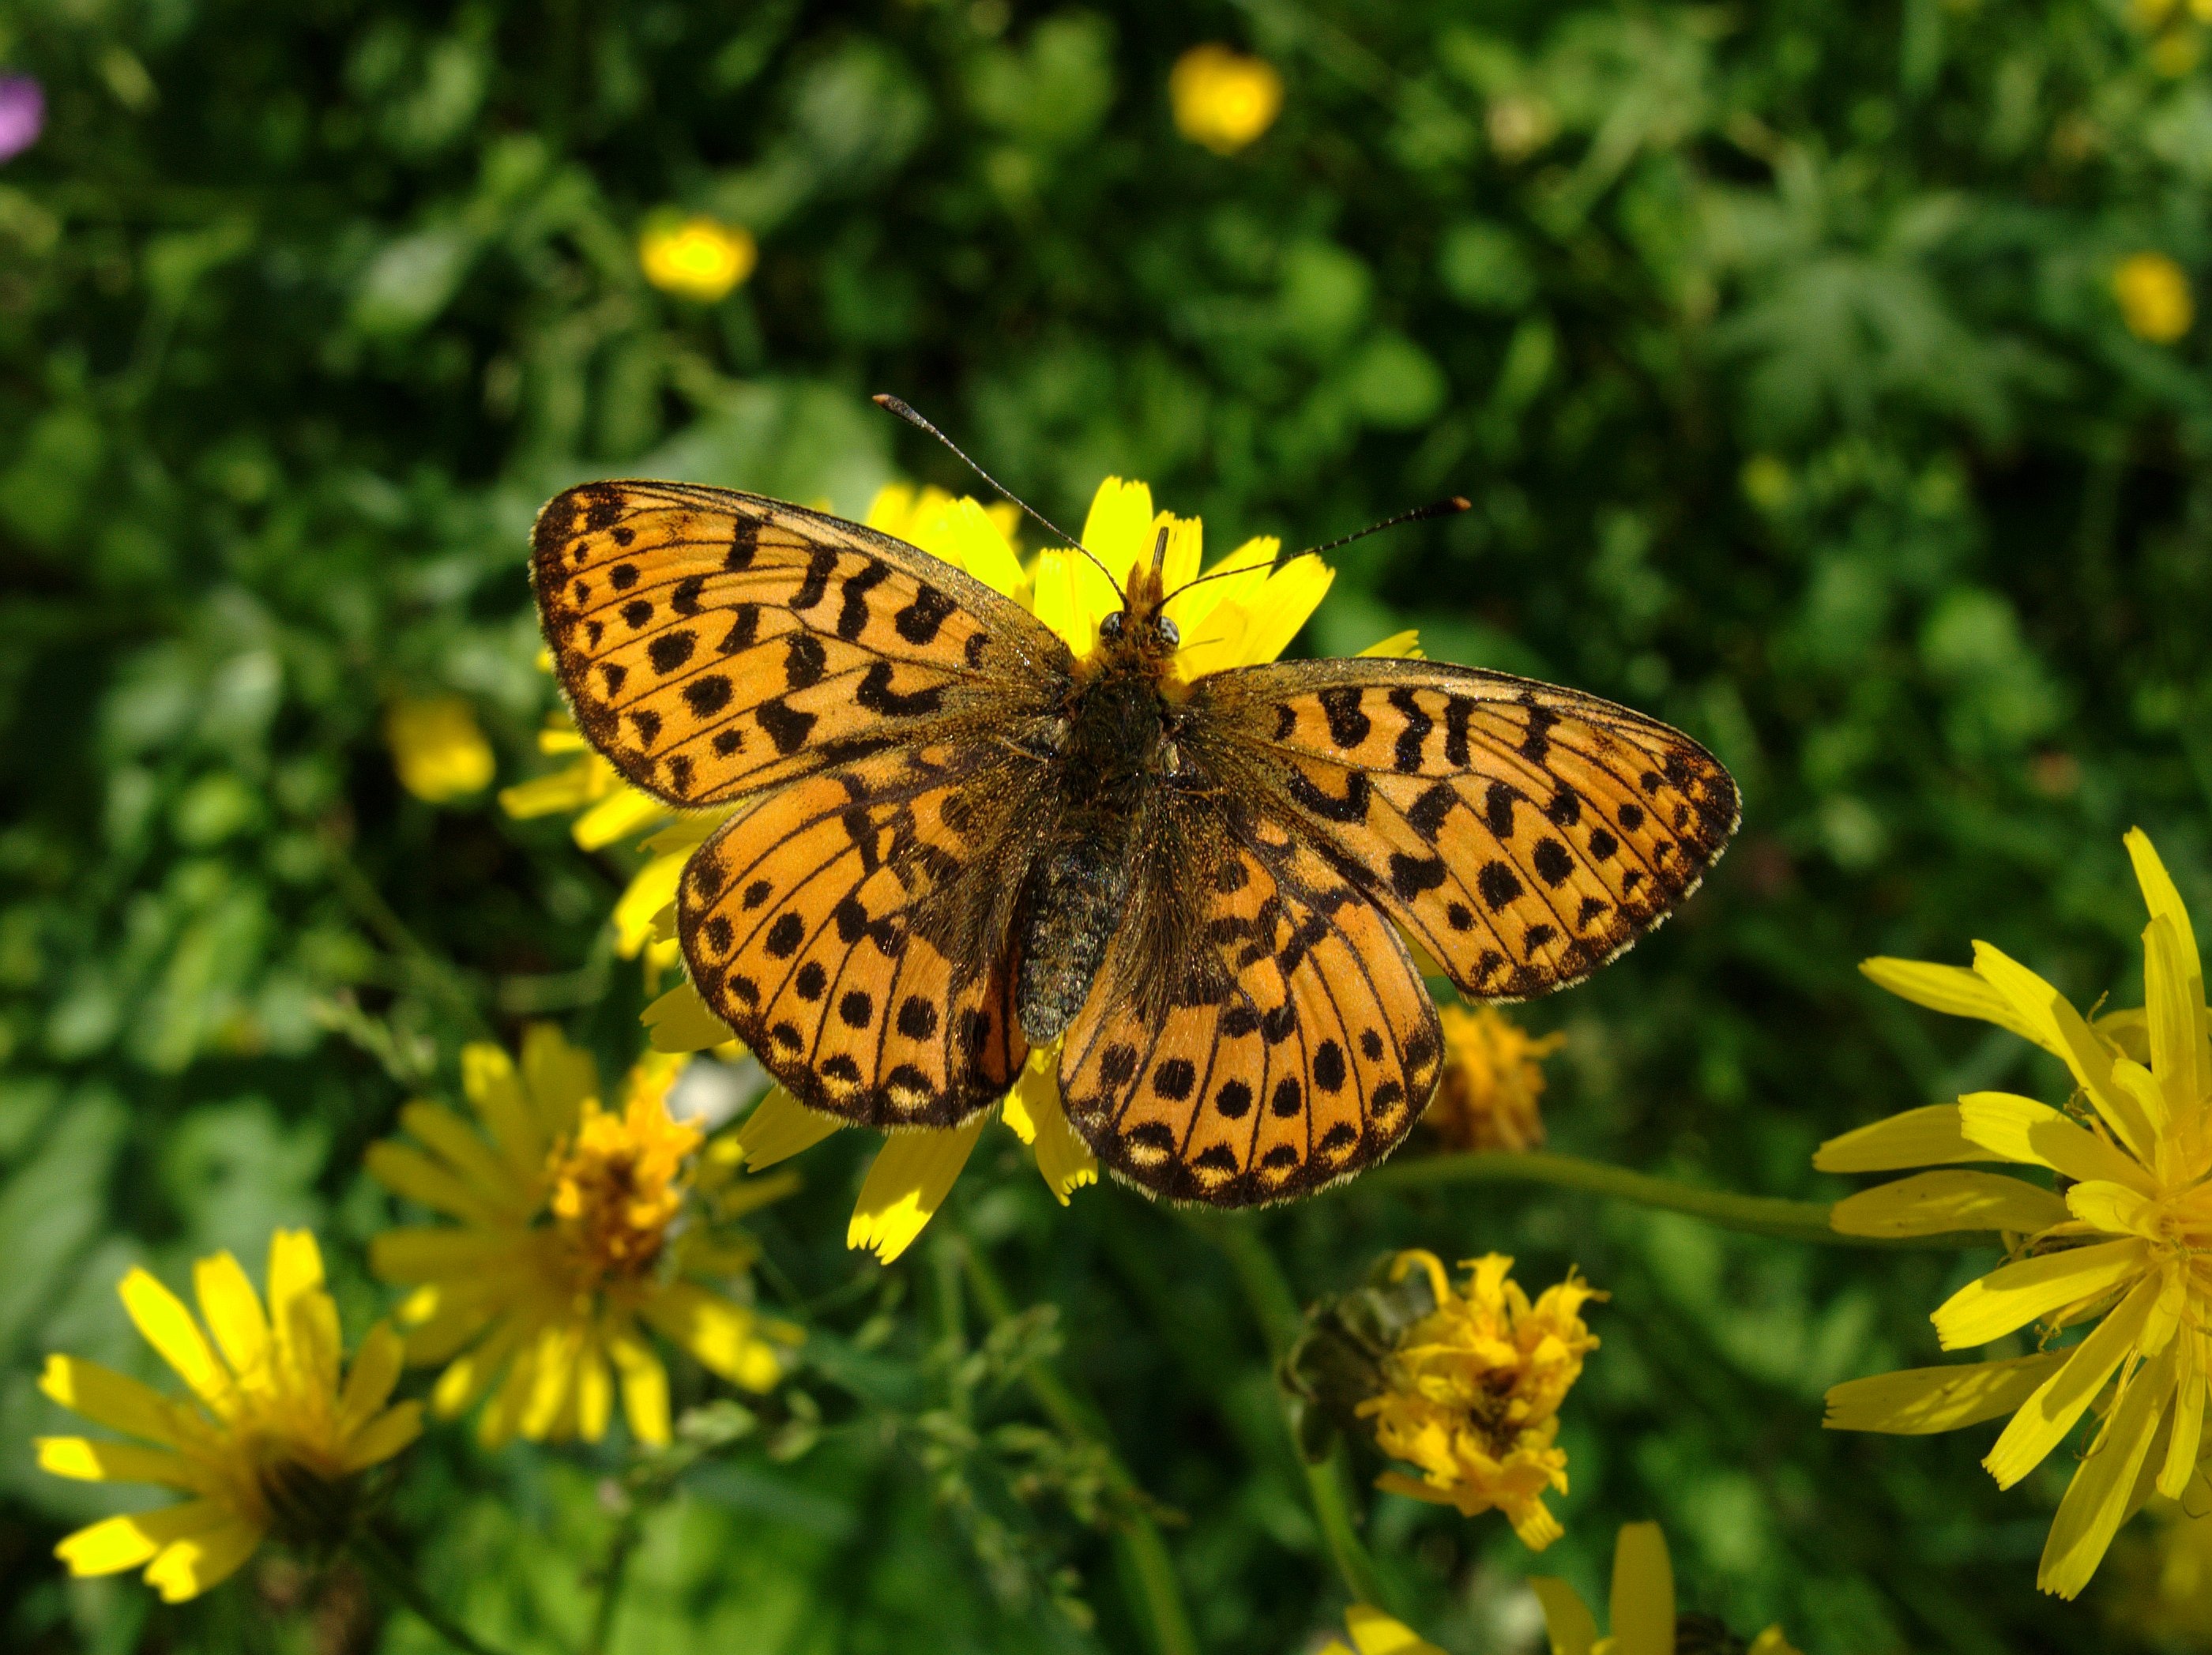
nature, plant, prairie, flower, fly, wildlife, insect, macro, botany, butterfly, colorful, yellow, flora, fauna, invertebrate, flowers, monarch butterfly, wings, nectar, macro photography, arthropod, pearl bordered fritillary, pollinator, moths and butterflies, lycaenid, brush footed butterfly, colias, boloria euphrosyne